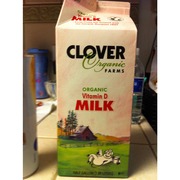
Label: cardboard